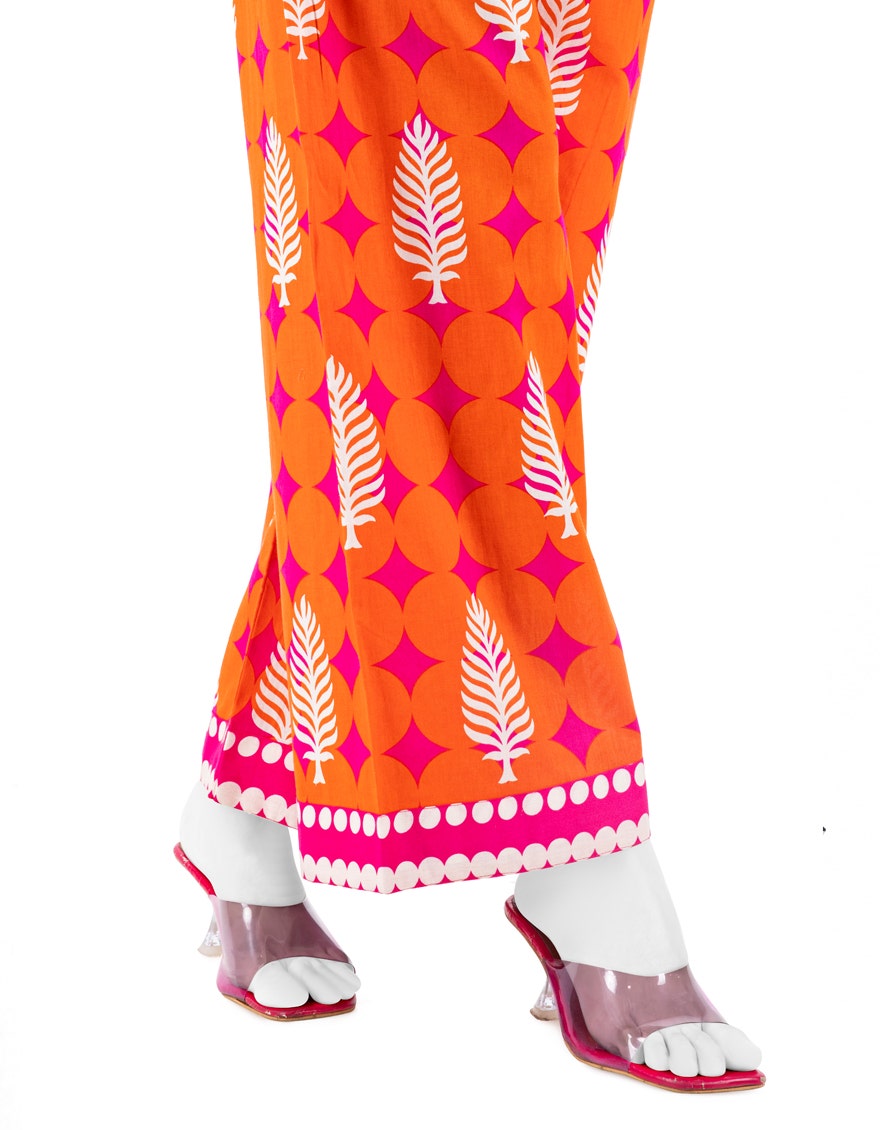
orange multi palm print pants